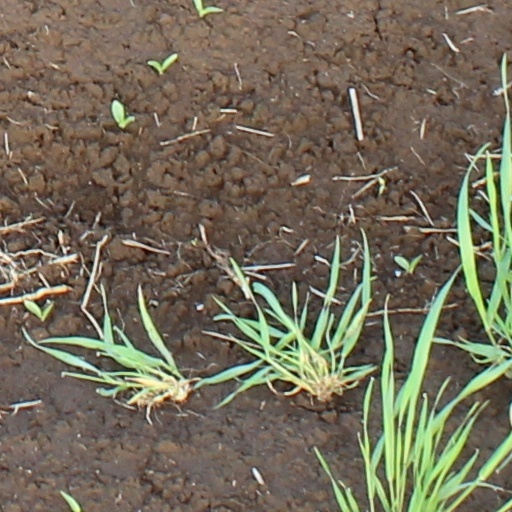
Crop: wheat